Kaibyō

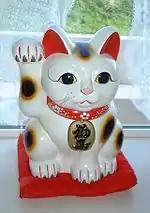
A "maneki-neko" figure

The "maneki-neko" (招き猫), or "lucky cat", is commonly depicted as a figurine, often believed to bring good luck to the owner. It is typically depicted as a calico Japanese Bobtail holding a "koban" coin, with a paw raised in a Japanese beckoning gesture. The figurines are often displayed in shops, restaurants, pachinko parlors, laundromats, bars, casinos, hotels, nightclubs, and other businesses, generally near the entrance.